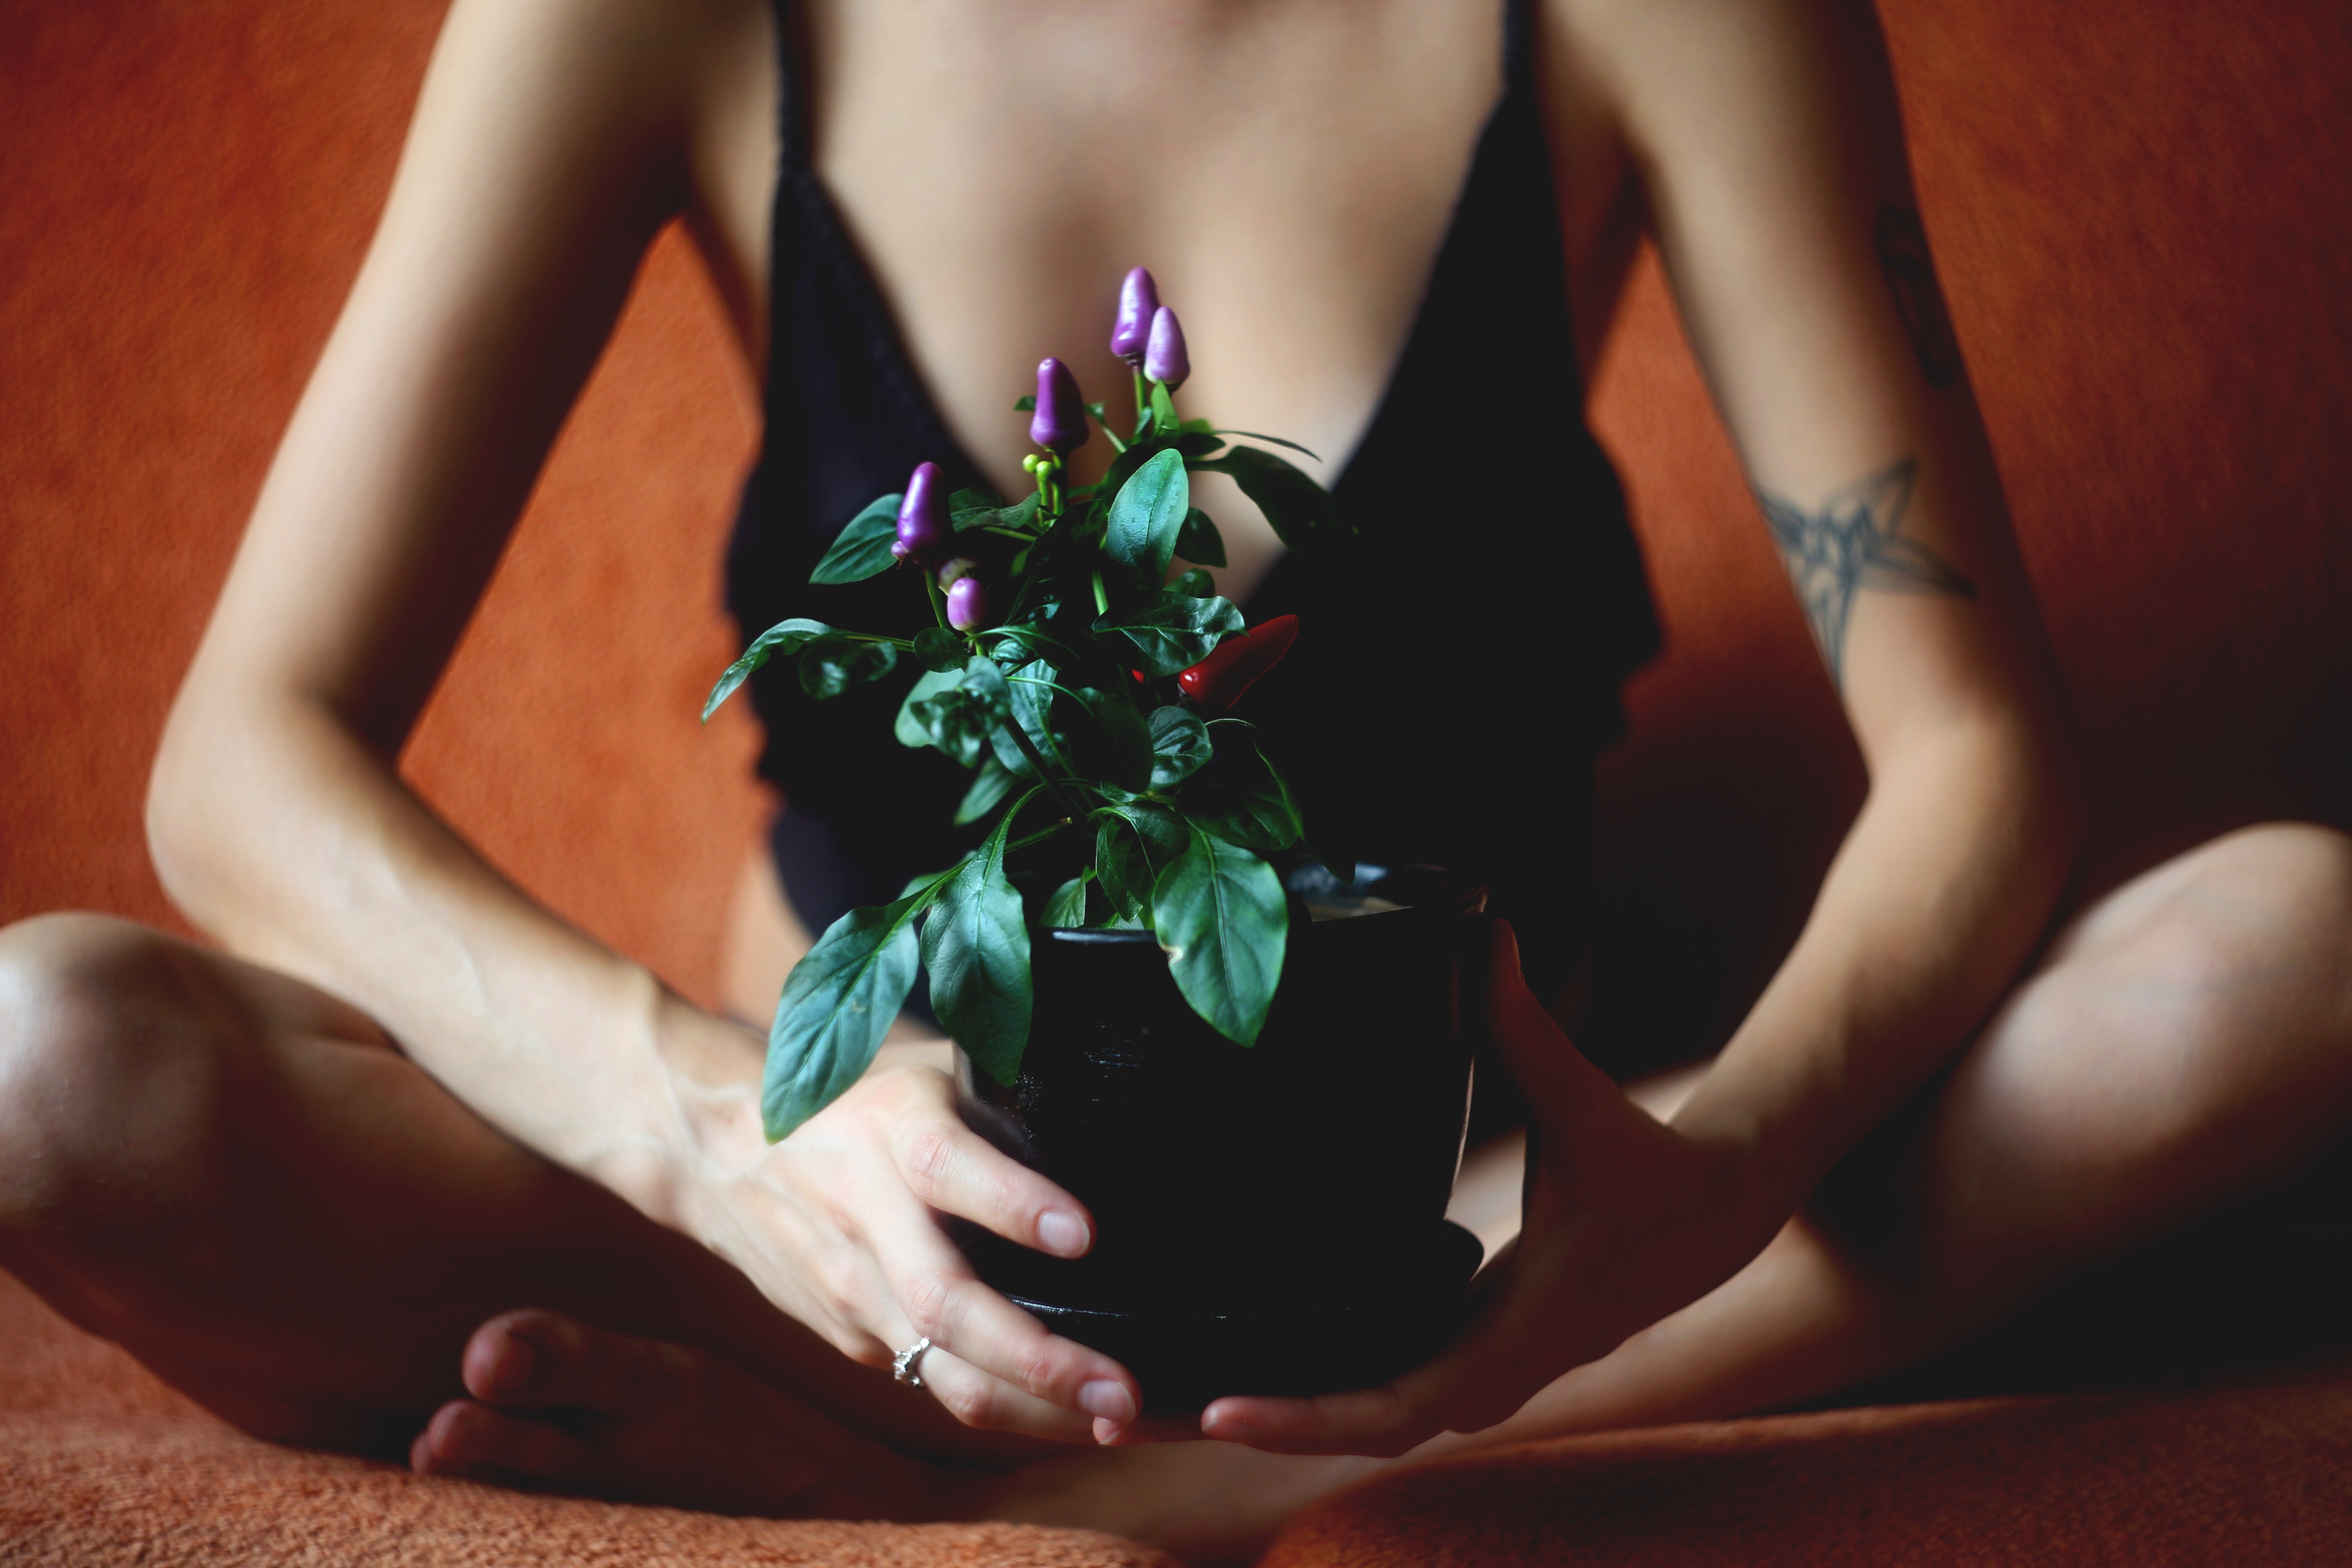
beauty, muscle, arm, leg, joint, hand, neck, sitting, human body, photography, human leg, flower, plant, abdomen, black hair, thigh, trunk, flesh, back